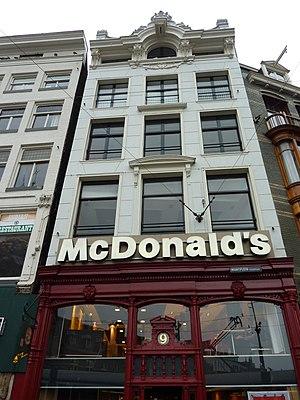
Le terme de mondialisation correspond à la libre circulation des marchandises, des capitaux, des services, des personnes, des techniques et de l'information. Il désigne le processus d'intégration des marchés et de rapprochement des humains qui résulte notamment de la libéralisation des échanges, du développement des moyens de transport de personnes et de marchandises, et des retombées des technologies de l'information et de la communication à l'échelle planétaire. Elle se manifeste, outre l'interdépendance croissante des économies et l'intensification de la concurrence, par l'expansion des échanges et des interactions humaines.